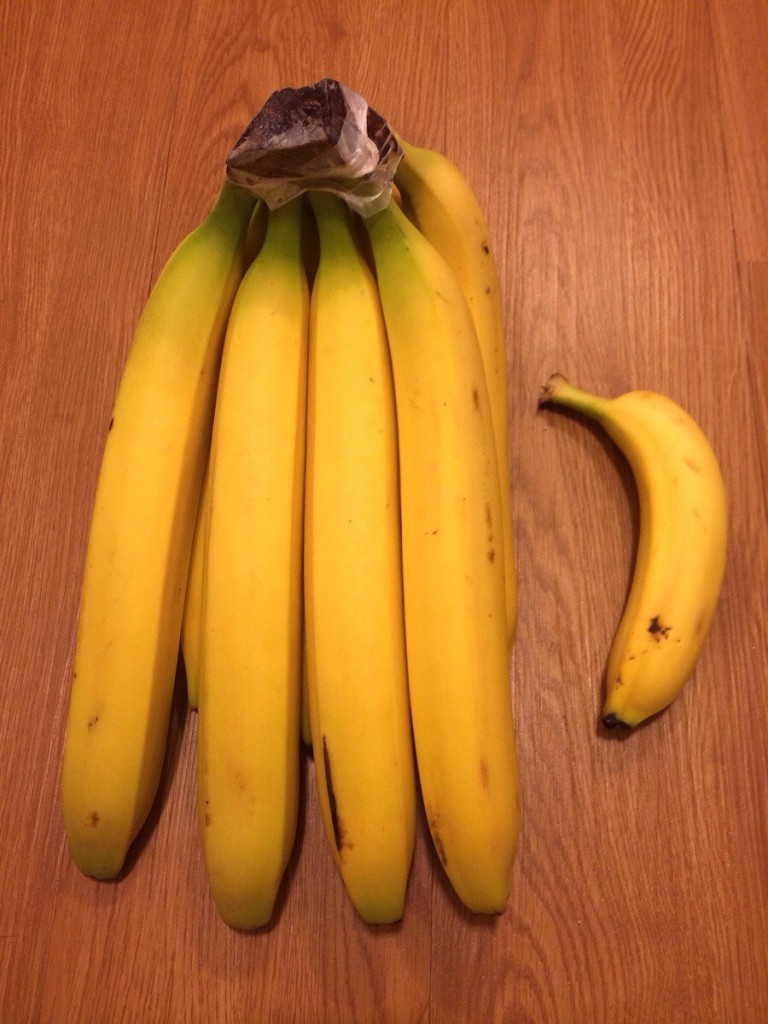
Label: Banana